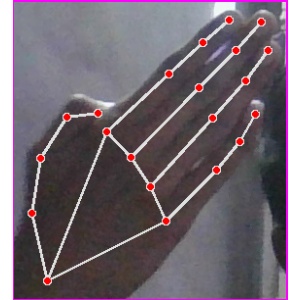
अक्षर: घ